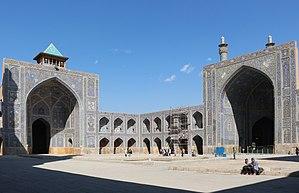
Mosquée du Chah, Ispahan, Iran